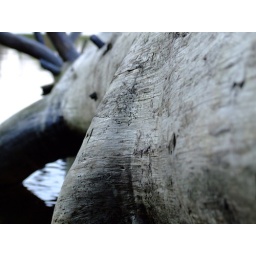
A tree in the lake at Oakfield park... taken with Dana's camera :)